New York State Route 103

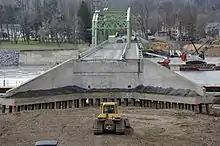
Reconstruction of NY 103 just south of the intersection with NY 5 after damage from Hurricane Irene and Tropical Storm Lee.

The bridge carrying NY 103 over the Mohawk River was significantly damaged in September 2011 by flooding and debris from Hurricane Irene and Tropical Storm Lee. State officials considered the damage to the structure to be "serious", and worries arose over the bridge's structural integrity. Officials from the state of New York considered reopening the bridge on September 7, but decided against it over concerns that approaching rains would cause further damage to the structure. On a related note, the flooding also caused the Mohawk River to carve a new route through the area around Rotterdam Junction. A portion of NY 103 north of the bridge was undermined by the new course, and it collapsed into the river on September 8. Also damaged was Lock 9, which adjoins the NY 103 bridge over the Mohawk River.